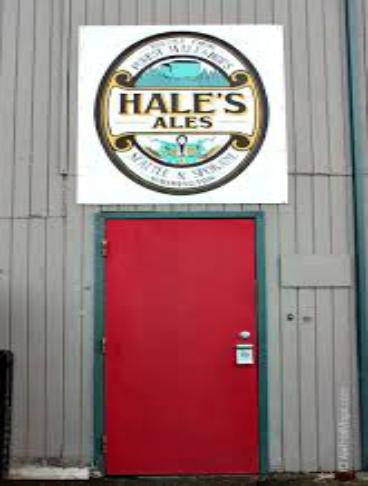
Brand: Hale's Ales
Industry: Food